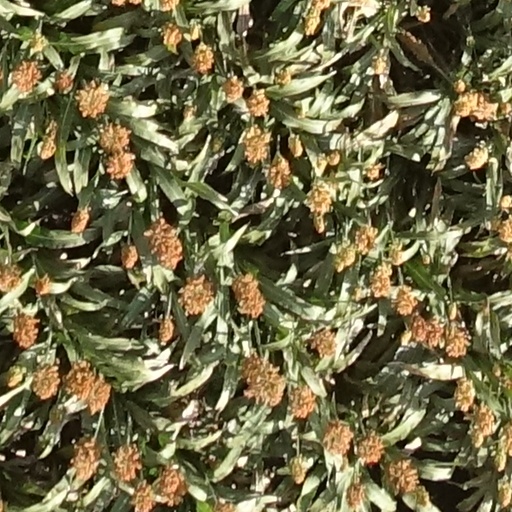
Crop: sorghum